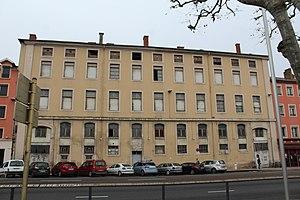
Hospice de la Charité de Mâcon vue depuis le quai Lamartine.
L'hospice de la charité ou hôtel Soufflot est une ancienne institution de la Charité de Mâcon située au 249 rue Carnot.